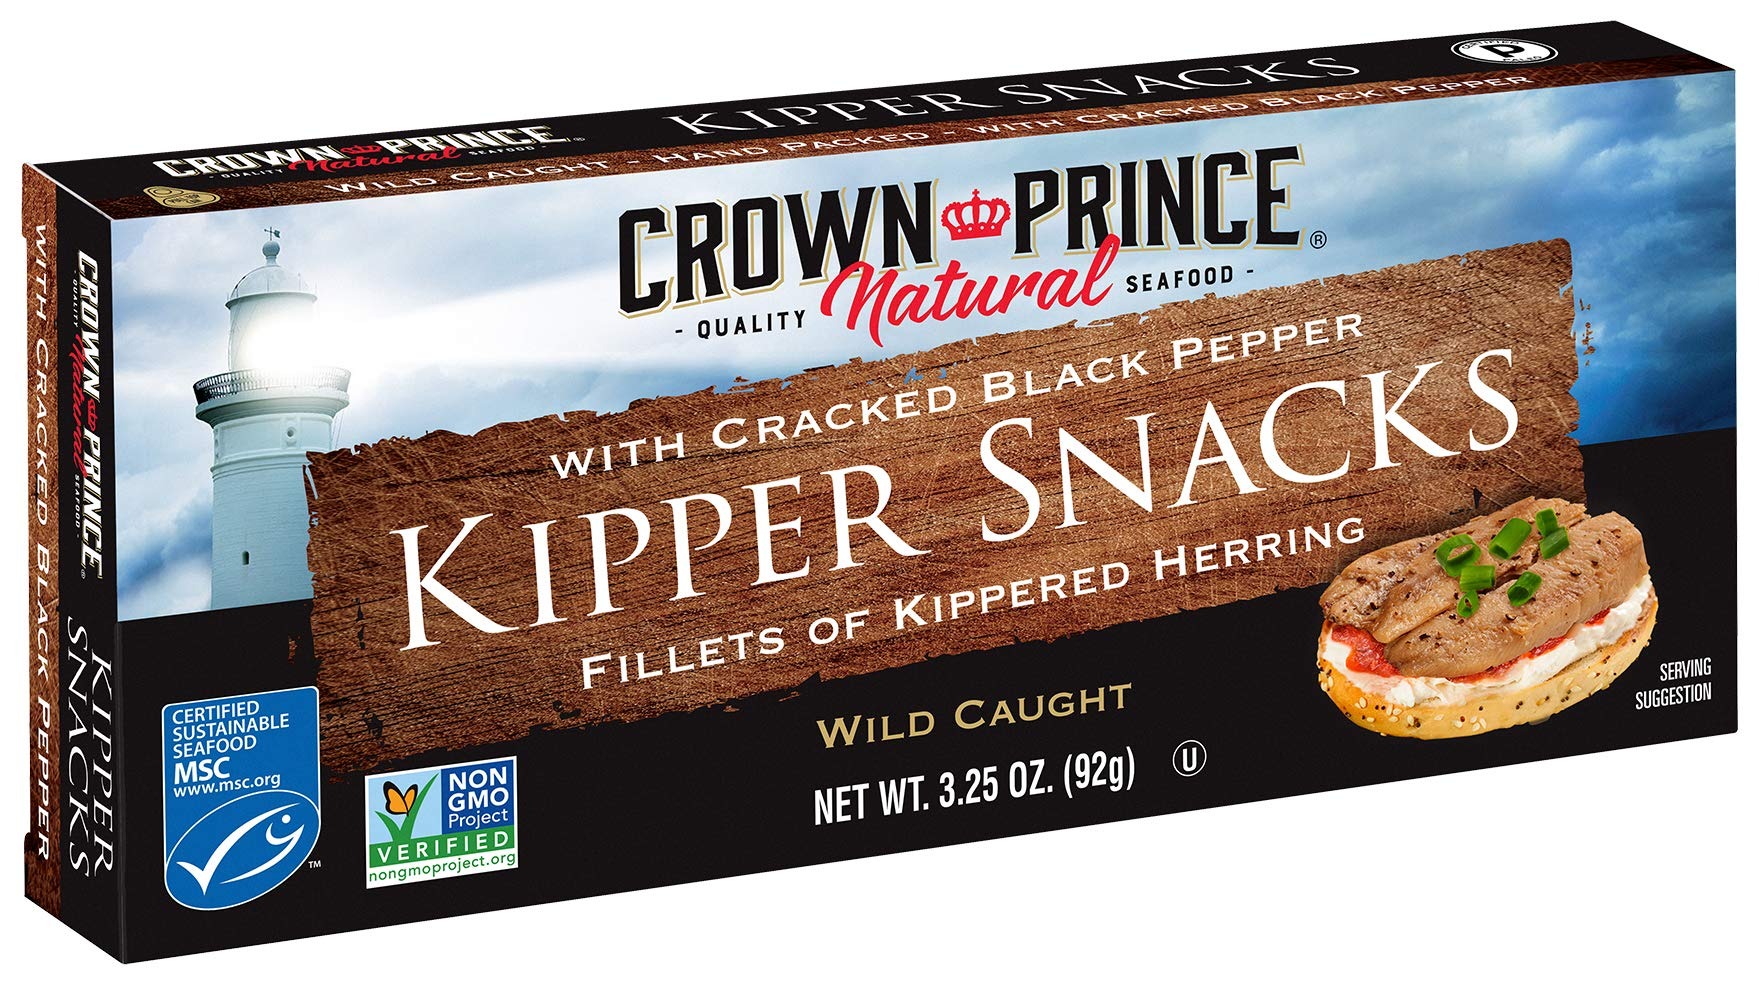
Item Name: Crown Prince Natural Kipper Snacks with Cracked Black Pepper, 3.25 Ounce Cans (Pack of 18)
Bullet Point 1: Case of eighteen, 3.25-Ounce cans with pull-top lids (total of 58.5 ounces)
Bullet Point 2: Naturally smoked over hardwood chips; hand packed with cracked black pepper; no Salt added
Bullet Point 3: Non-GMO Project Verified; MSC Certified Sustainable Seafood; Certified Paleo
Bullet Point 4: Contains 1,785 mg of omega-3; kosher; excellent source of protein and vitamin D; low sodium
Bullet Point 5: Sustainably wild Caught; product of Canada
Value: nan
Unit: None

Price: 18.915